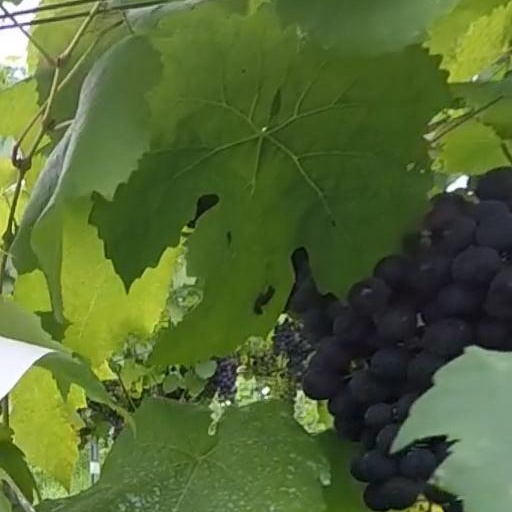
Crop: grape